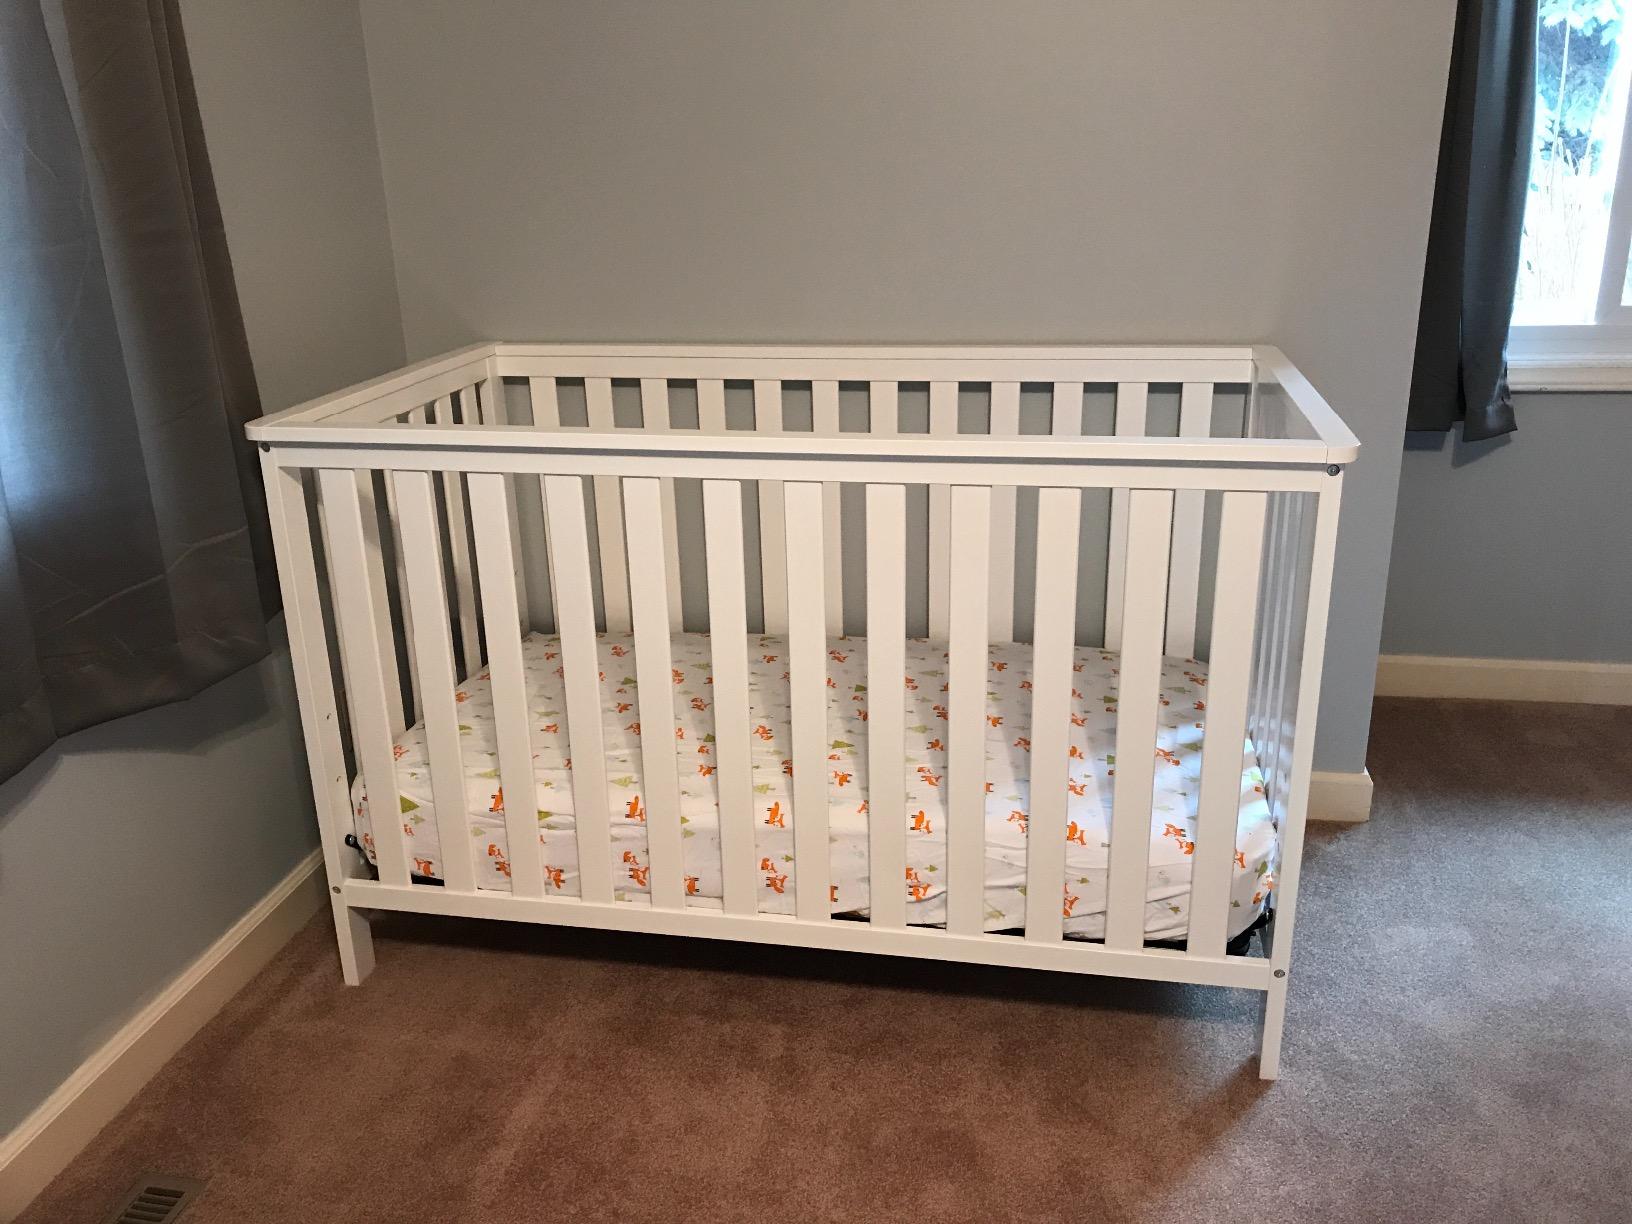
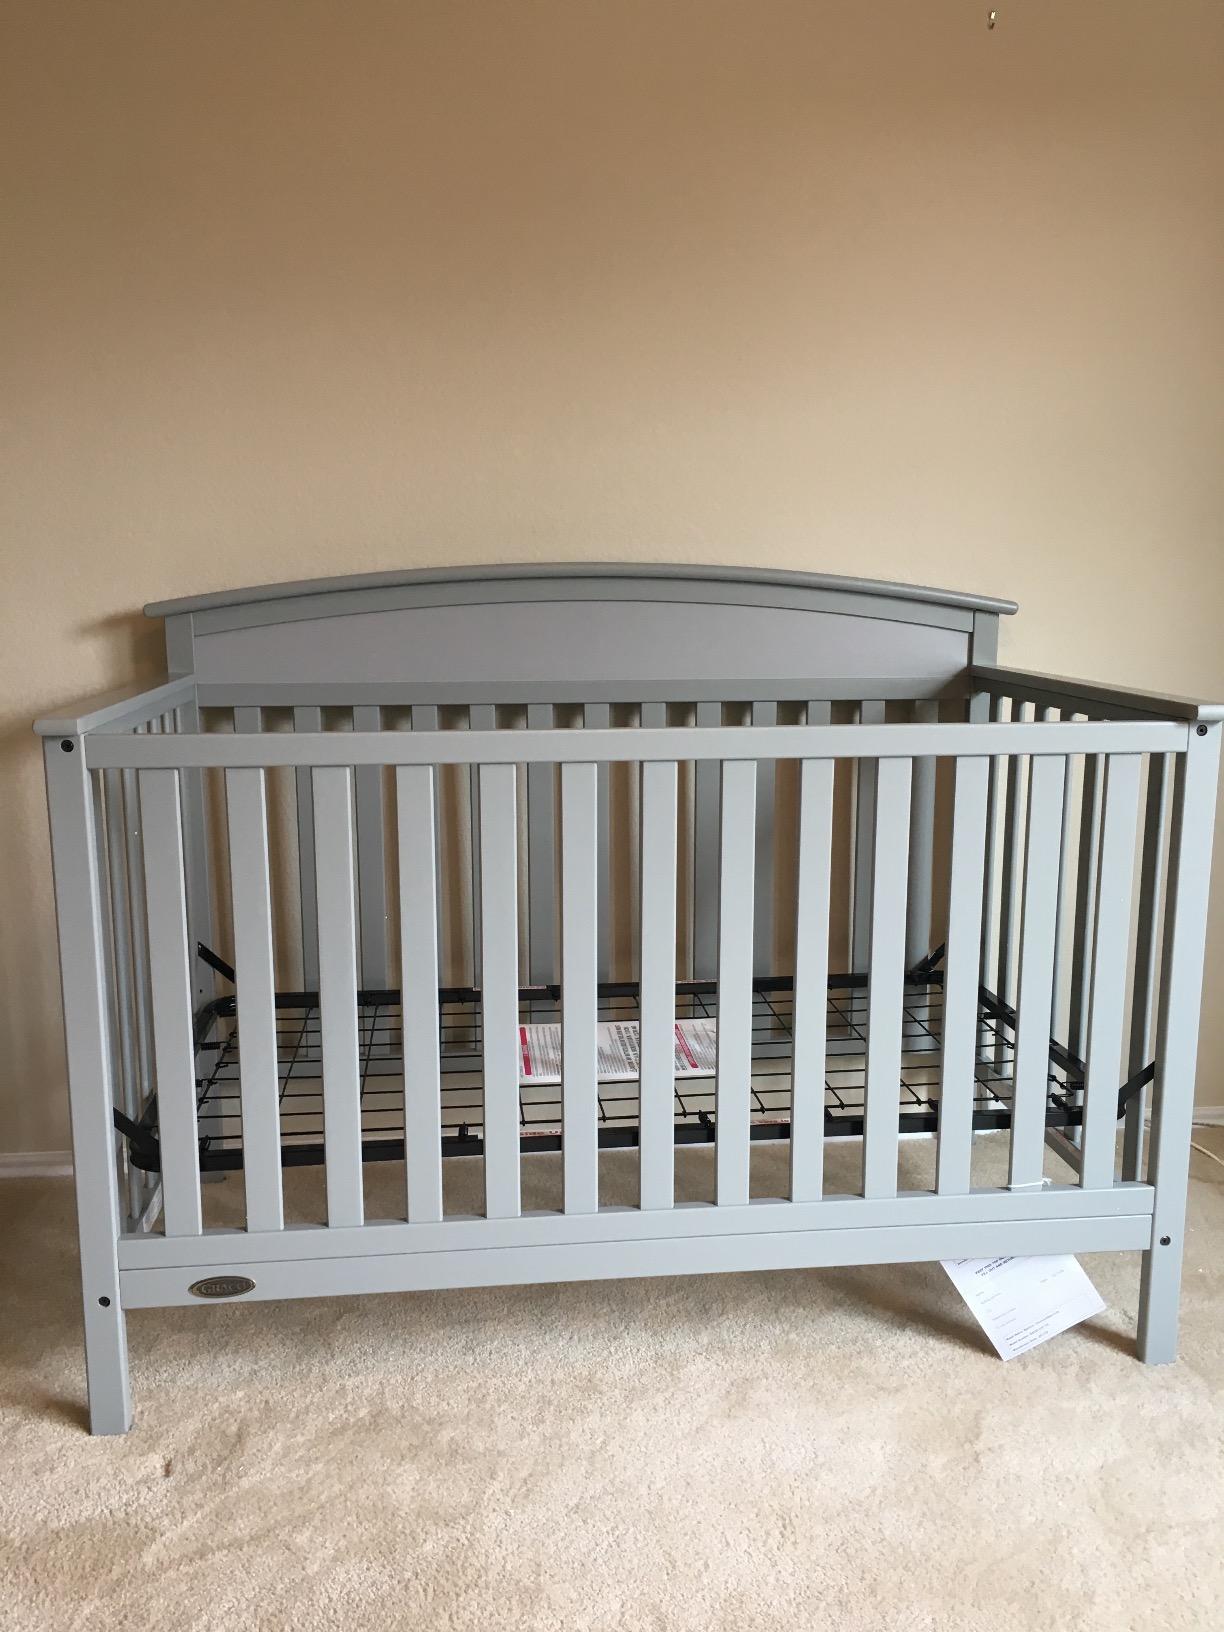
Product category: products_crib
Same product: no